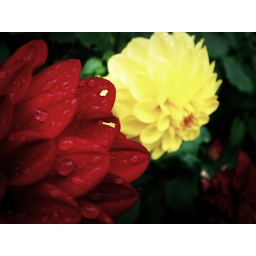
Red and yellow flowers in Erddig Gardens, North Wales.